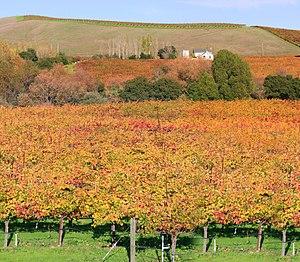
Vignoble de Napa Valley, Comté de Napa, Californie, États-Unis.